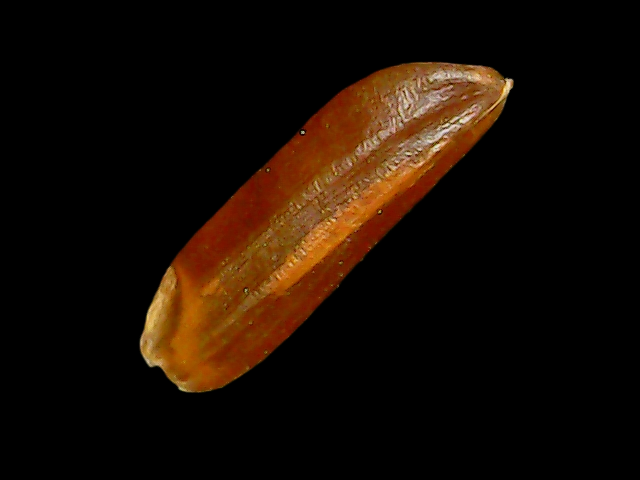
Rice variety: Binadhan20